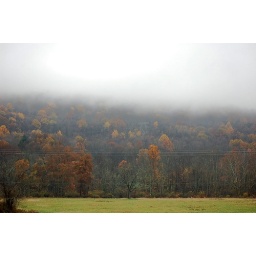
A power line on the side of the mountain runs just below the cloud line. It's a cloudy, sleepy day.